Henry Charles Sirr

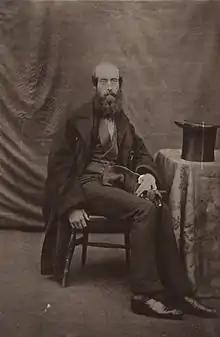
Photograph of Sirr, c.1860.

Henry Charles Sirr (1807-1872) was a British lawyer, diplomat and writer. He graduated at Trinity College, Dublin and became a barrister at Lincoln's Inn, London. Eventually he went into government service, working as Deputy Queen's Advocate for the Southern Circuit of Ceylon (modern Sri Lanka) in the mid-19th century.